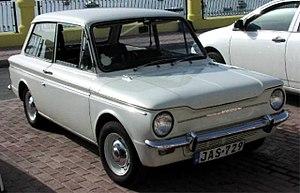
La Hillman Imp est une petite voiture économique qui fut produite par le Groupe Rootes et son successeur Chrysler Europe sous la marque Hillman entre 1963 et 1976. Révélée le 3 mai 1963, après beaucoup de publicité, elle fut la première voiture de masse avec bloc moteur et culasse en fonte d'aluminium.
Le groupe Rootes, Rootes Motors Limited en anglais était un constructeur automobile anglais et fabricant de moteurs à gaz fondé en 1913 et fondu dans Chrysler en 1971.